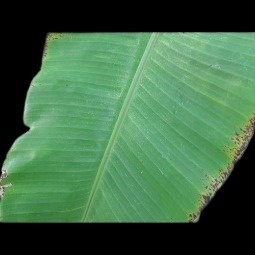
Label: Potassium